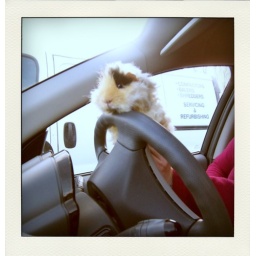
A guinea pig in a car somewhere in a service station between Cardiff and Edinburgh...